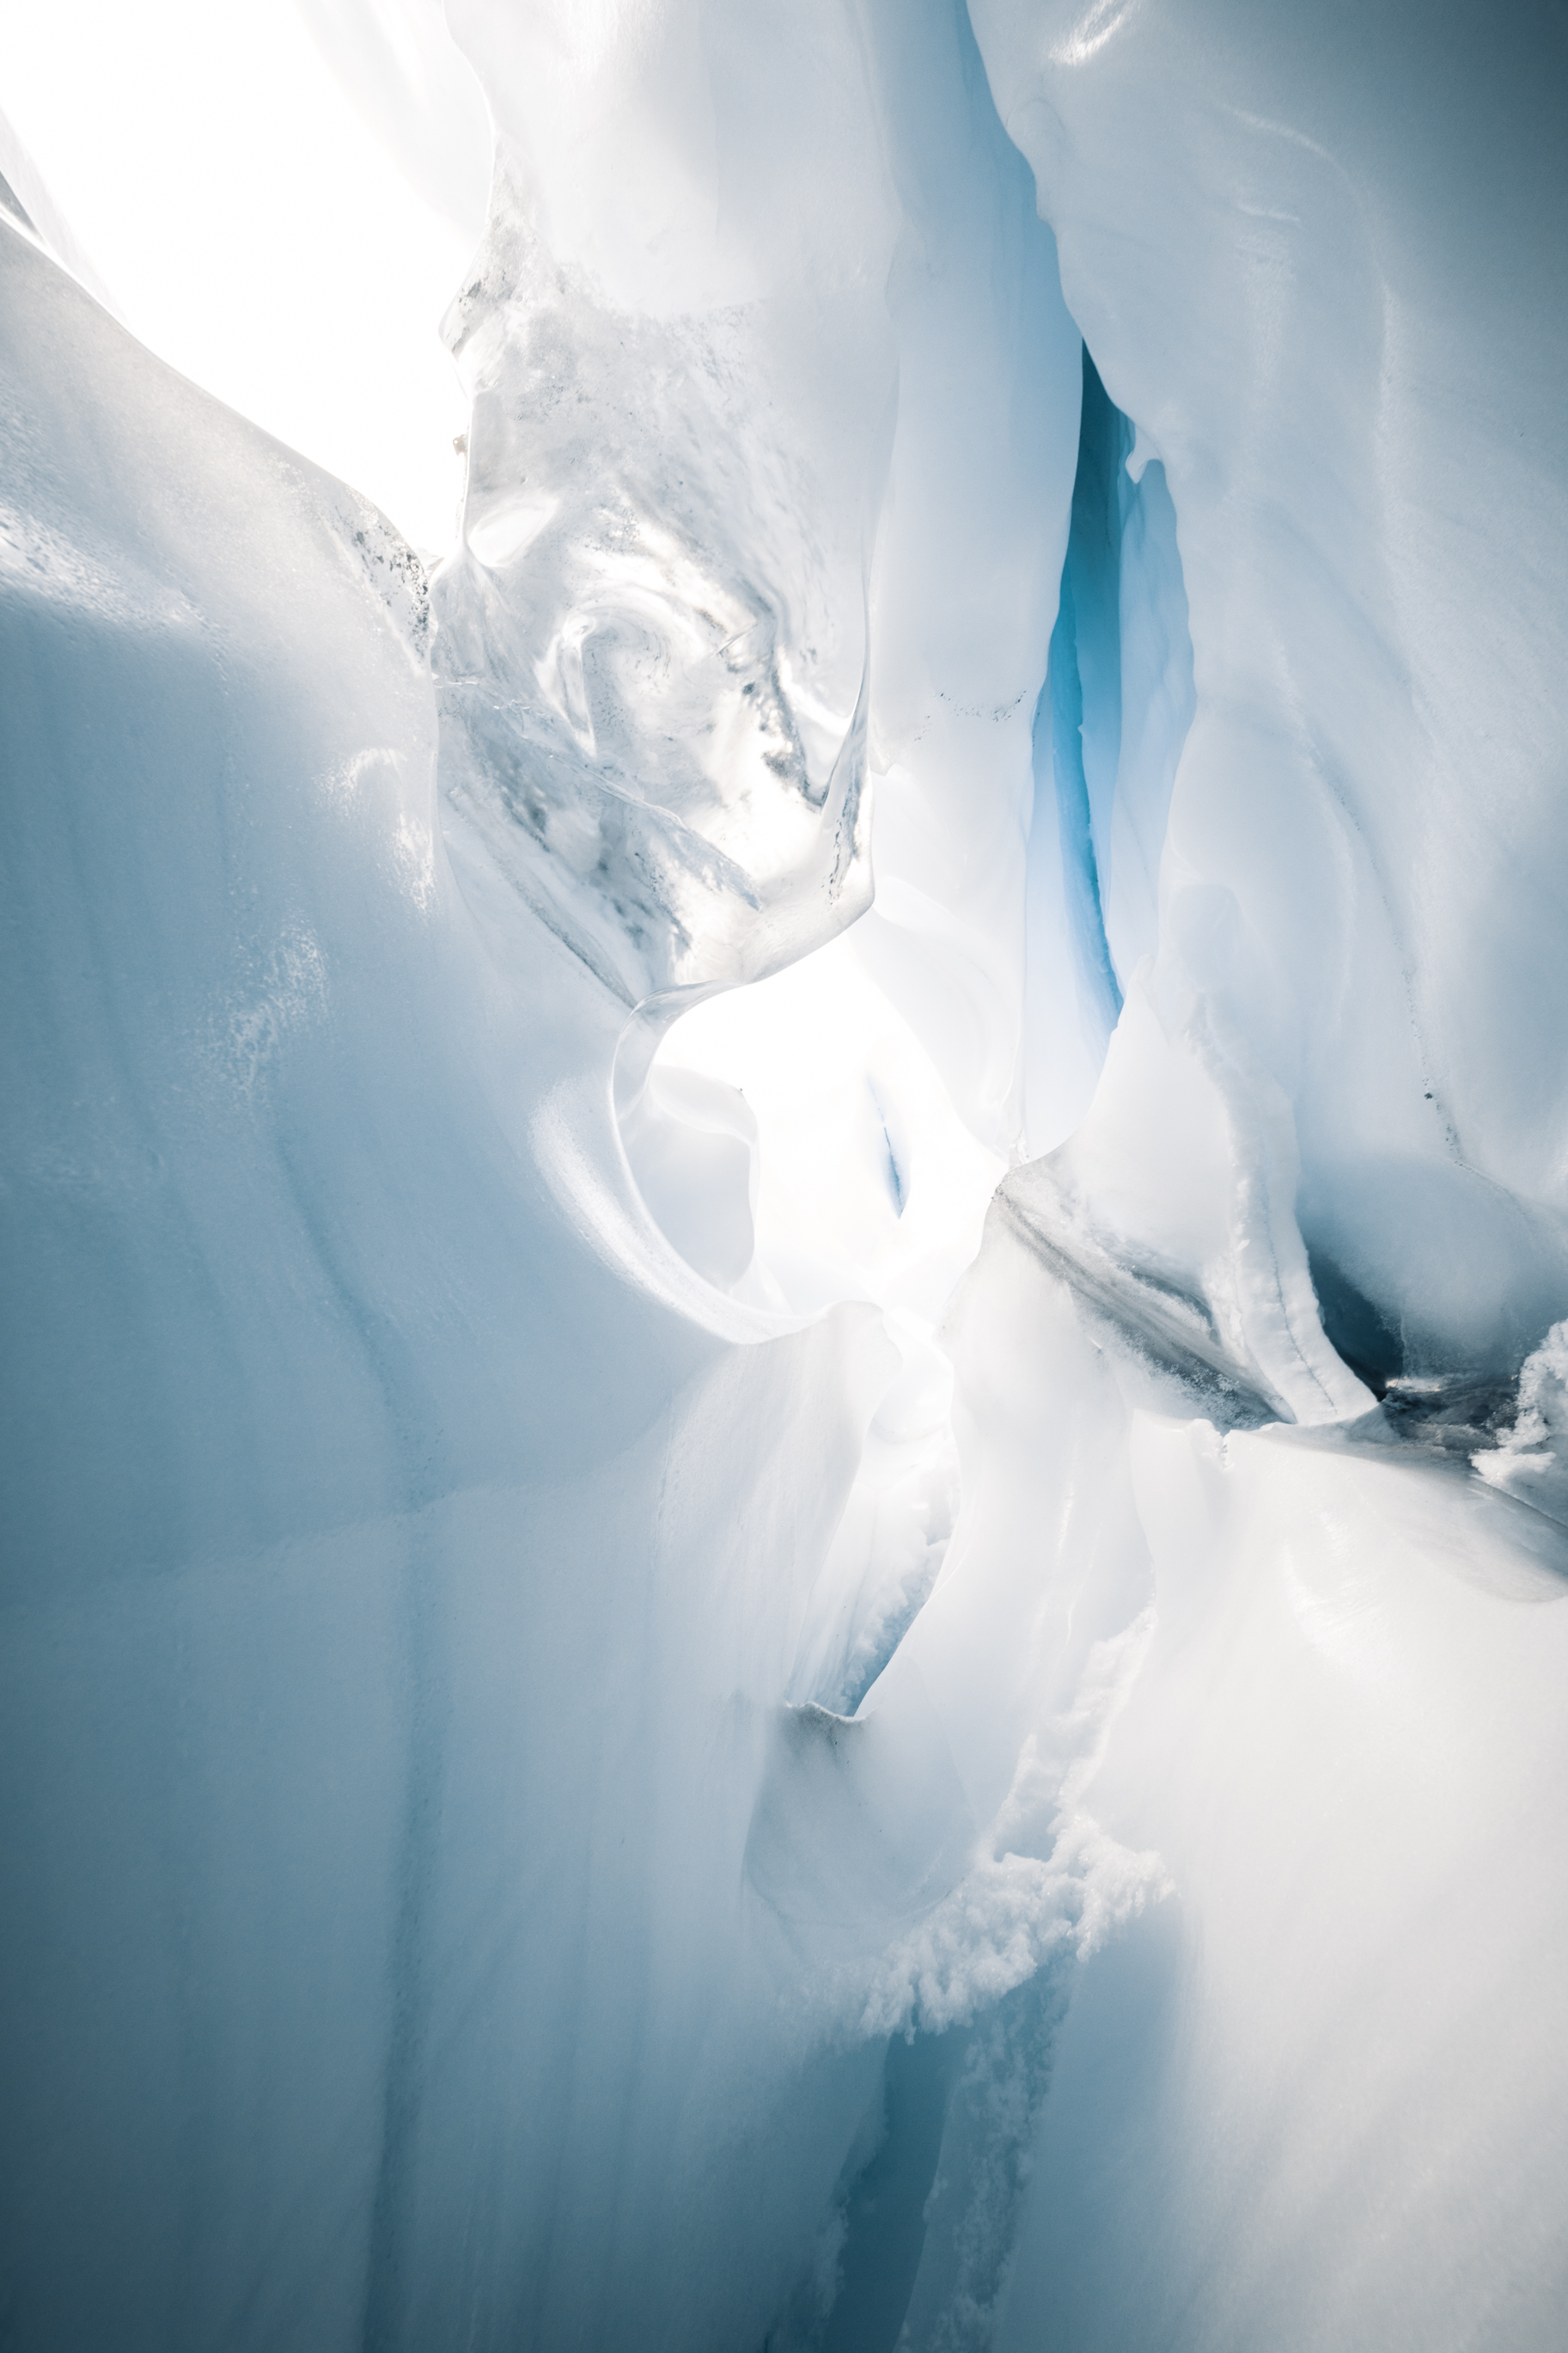
alaska, glacier, matanuska, ice, cave, blue, freezing, sky, arctic, ice cave, glacial landform, iceberg, ice cap, atmosphere, melting, polar ice cap, computer wallpaper, water, sea ice, glacier cave, winter, mountain, landscape